Proteus (moon)

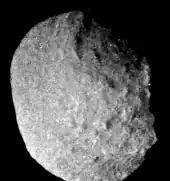
"Voyager 2" image of Proteus, digitally processed showing surface features

The surface of Proteus is dark as it has a geometrical albedo of about 10 percent–meaning that its surface reflects 10 percent of the light it receives from the Sun. The color of its surface is neutral as the reflectivity does not change appreciably with the wavelength from violet to green. In the near-infrared range of around the wavelength of 2 μm, Proteus's surface becomes less reflective, suggesting the presence of complex organic compounds such as hydrocarbons or cyanides. These compounds may be responsible for the low albedo of the inner Neptunian moons. While Proteus is usually thought to contain significant amounts of water ice, there is no definite spectroscopic confirmation of its presence on the surface. However, James Webb Space Telescope NIRCam spectrophotometry of the moon has revealed a 3 μm absorption feature, indicating possible water ice or hydrated minerals on the surface of Proteus. Proteus's infrared albedo measured at 1.4, 2.1, 3.0, and 4.6 microns appears to match other dark Solar System small bodies, such as .